Intellectual movements in Iran

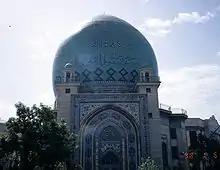
Hoseiniyeh Ershad, where Ali Shariati used to hold many of his speeches.

Philosophy has become a popular subject of study during last few decades in Iran. Comparing the number of philosophy books currently published in Iran with that in other countries, Iran possibly ranks first in this field but it is definitely on top in terms of publishing philosophy books. Currently different approaches are working in a diverging fields of philosophy: